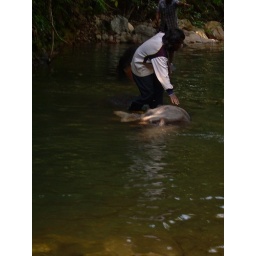
there's a whole elephant under the water there.